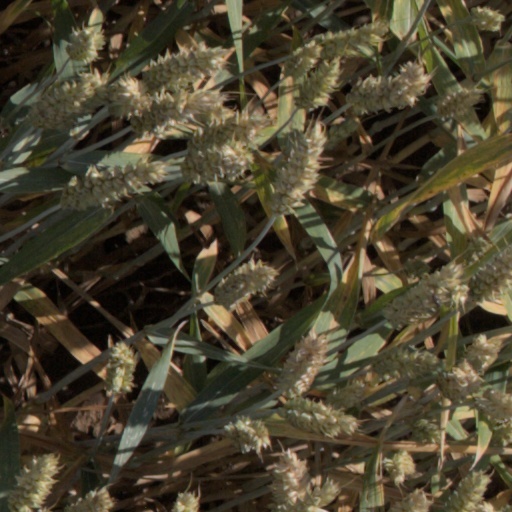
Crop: wheat